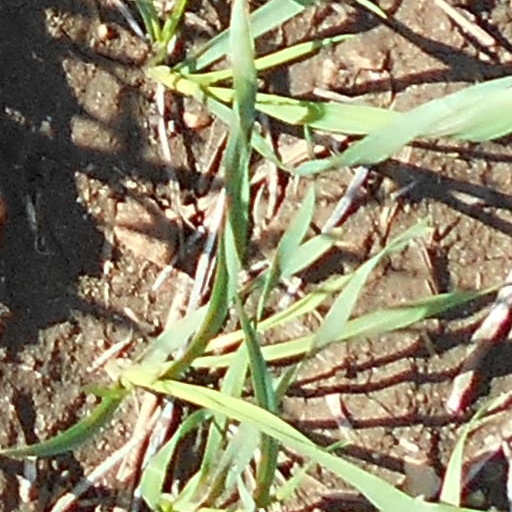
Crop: wheat